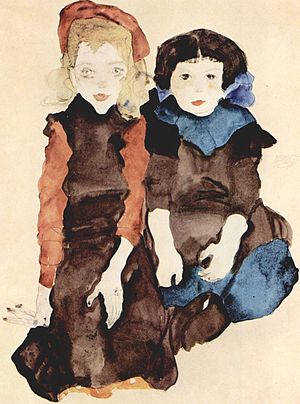
Egon Schiele / Schieles motiver
Mädchen, 1911. Eksempel på Schieles børneportrætter
Egon Schiele var den østrigske maler, som i sin eftertid regnedes blandt de største figurative malere tidligt i 1900-tallet. Blandt værkerne findes en stor del intense selvportrætter. Hans figurer er sædvanligvis vinde og skæve, noget som gør ham til en repræsentant for ekspressionismen. Hans intense og korte liv og malestil gjorde ham også til et ikon blandt tidens bohemer.